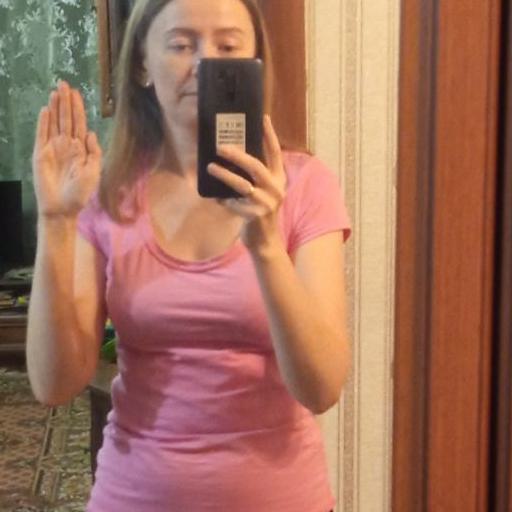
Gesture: no_gesture